Krste Misirkov

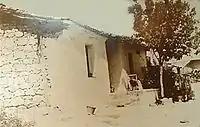
Misirkov's birth house in Postol

Krste Petkov Misirkov was born on 18 November 1874 in the village of Postol in the Salonica vilayet of the Ottoman Empire (present-day Pella, Greece). He started his elementary education in the local Greek school, where he studied until the sixth grade, but the bad financial situation of his family could not support his further education at that point and he left the school. At that period, the Serbian government began to promote efforts to espouse a pro-Serbian Macedonian nationalism and to recruit young people in order to "Serbianize" them. After some period, Misirkov applied and was granted a scholarship by a Serbian association, "The Society of St. Sava".